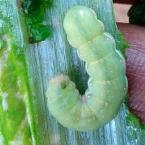
Crop: Onion
Condition: caterpillar-p